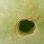
Crop: Tomato
Condition: helicoverpa-armigera-p